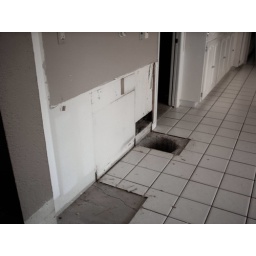
where the kitchen desk used to be. Note the monster hole in floor for the heat pump intake... it's really deep!